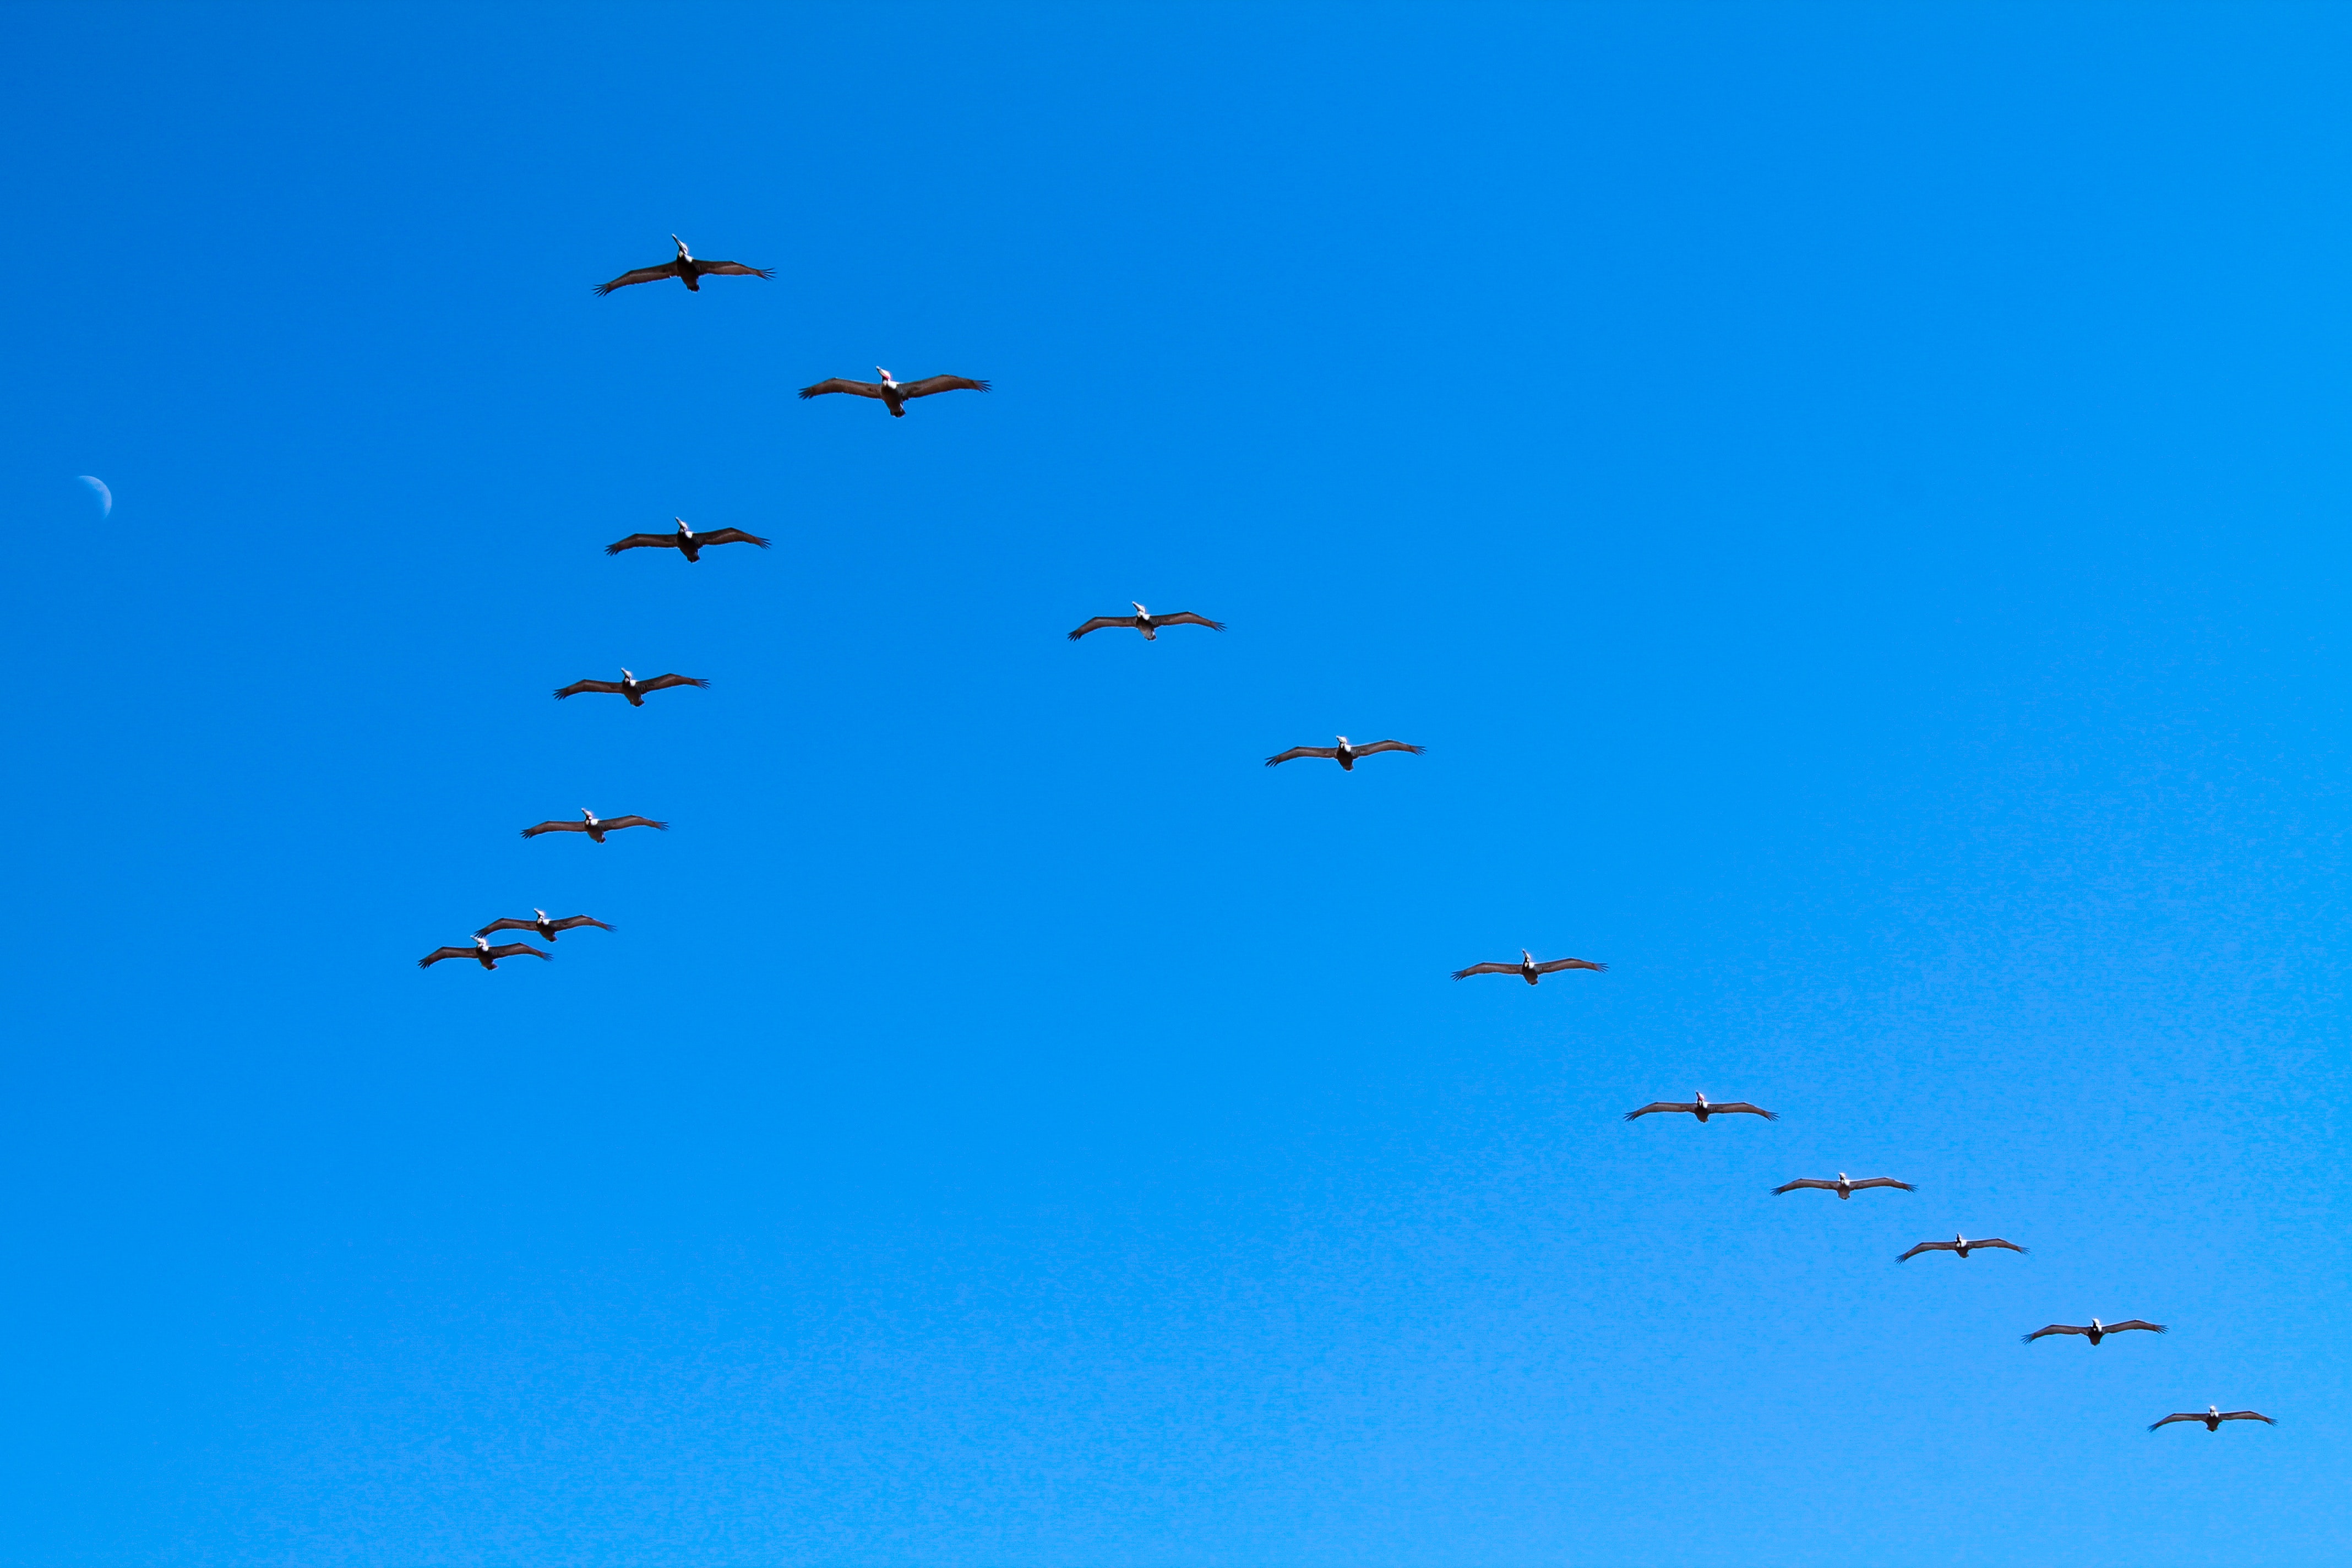
natural, sky, bird, vertebrate, blue, animal migration, bird migration, electric blue, wing, flock, water bird, flight